Vera Michelena

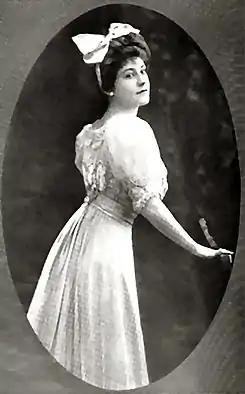
Vera Michelena, who was assigned to the role of the princess in "A Waltz Dream" shortly after the New York opening, "Munsey Magazine", April 1908

On June 11, 1908, Michelena sailed for England aboard the steamship for an engagement at London's Palace Theatre and a later side trip to France. She returned early that September after enduring a storm-plagued Atlantic crossing aboard the ocean liner "New York", to prepare for a fall road tour with the Harry B. Smith and Maurice Lévy (music) hit Broadway musical comedy, "The Soul Kiss" In the spring of 1910, Michelena played to record-breaking audiences at Chicago's LaSalle Theatre in the Mortimer Henry Singer farce musical "The Flirting Princess". In the play, she first performed "The Vampire Dance" with the dancer Joseph Smith, whose choreography drew its inspiration from the works of Philip Burne-Jones and Rudyard Kipling.